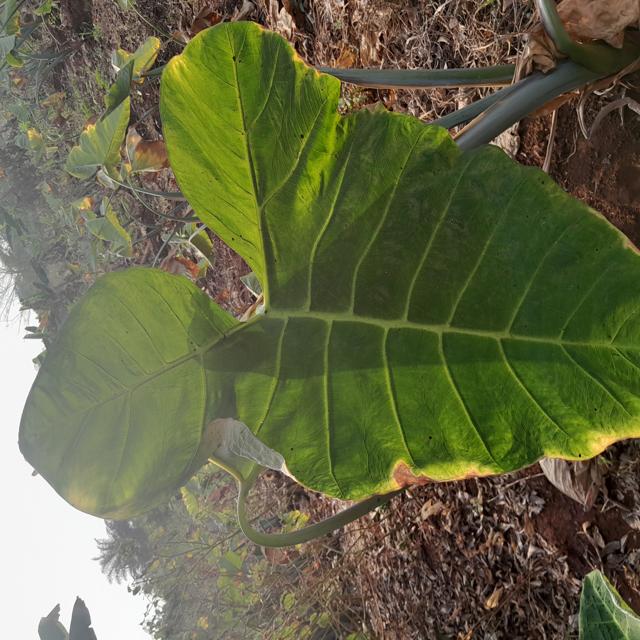
Label: Healthy